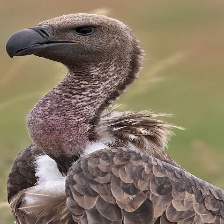
Species: INDIAN VULTURE
Scientific name: GYPS INDICUS
ImageNet parent category: vulture